Fastlane (2015)

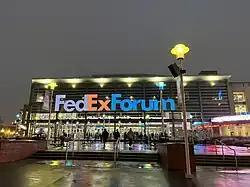
The event was held at the FedExForum in Memphis, Tennessee.

On December 8, 2014, WWE scheduled a pay-per-view (PPV) and livestreaming event titled Fastlane to be held on February 22 that year at the FedExForum in Memphis, Tennessee. It replaced Elimination Chamber, which was previously held in February but was pushed back to May that year. The name "Fastlane" was chosen as a reference to its position on the "Road to WrestleMania", being held in the two-month period between the Royal Rumble and WWE's flagship event. Tickets went on sale December 13.